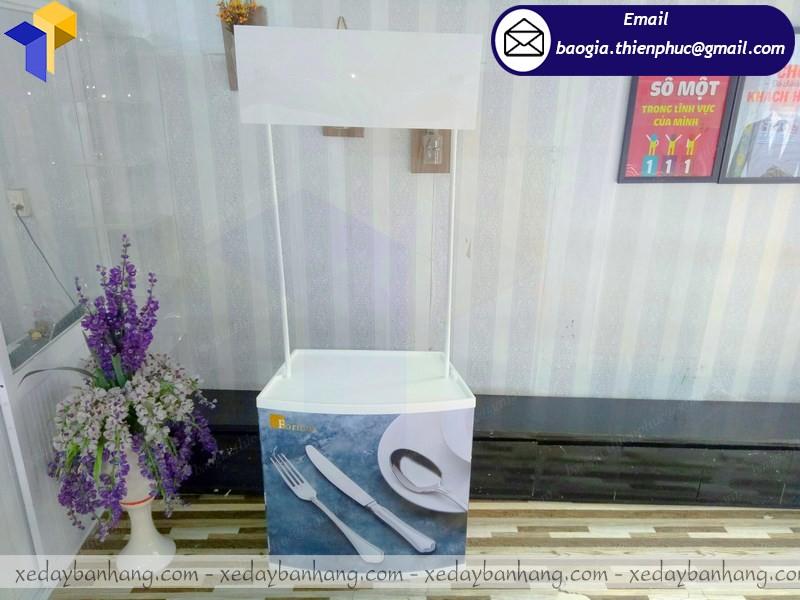
có một chiếc kệ được đặt ở bên cái lọ hoa